Maya Choudhury

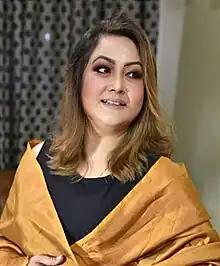
Maya Choudhury in 2020

Maya Choudhury is an Indian actress who appears in Manipuri films. For her performance as Anna Martin in the 2024 film "Oneness", she received the Best Supporting Actor (Female) award at the 17th Manipur State Film Awards in 2025, marking the first award of her career. Some of her notable films are "Basantagee Nongallamdai" trilogy, "Oneness," "Meichak", "Kunti", "Mr. Lakhipyari, Liklaai, Tomthin Shija", "Imoinu" and "Saklon Amada".